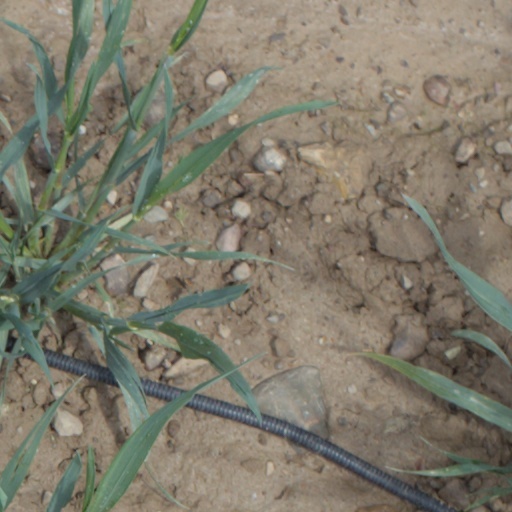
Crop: wheat